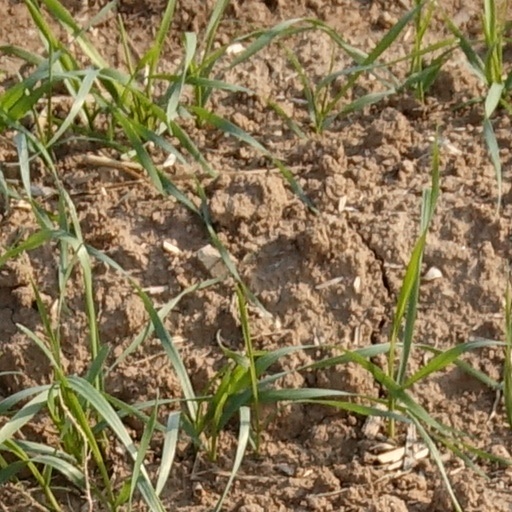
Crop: wheat